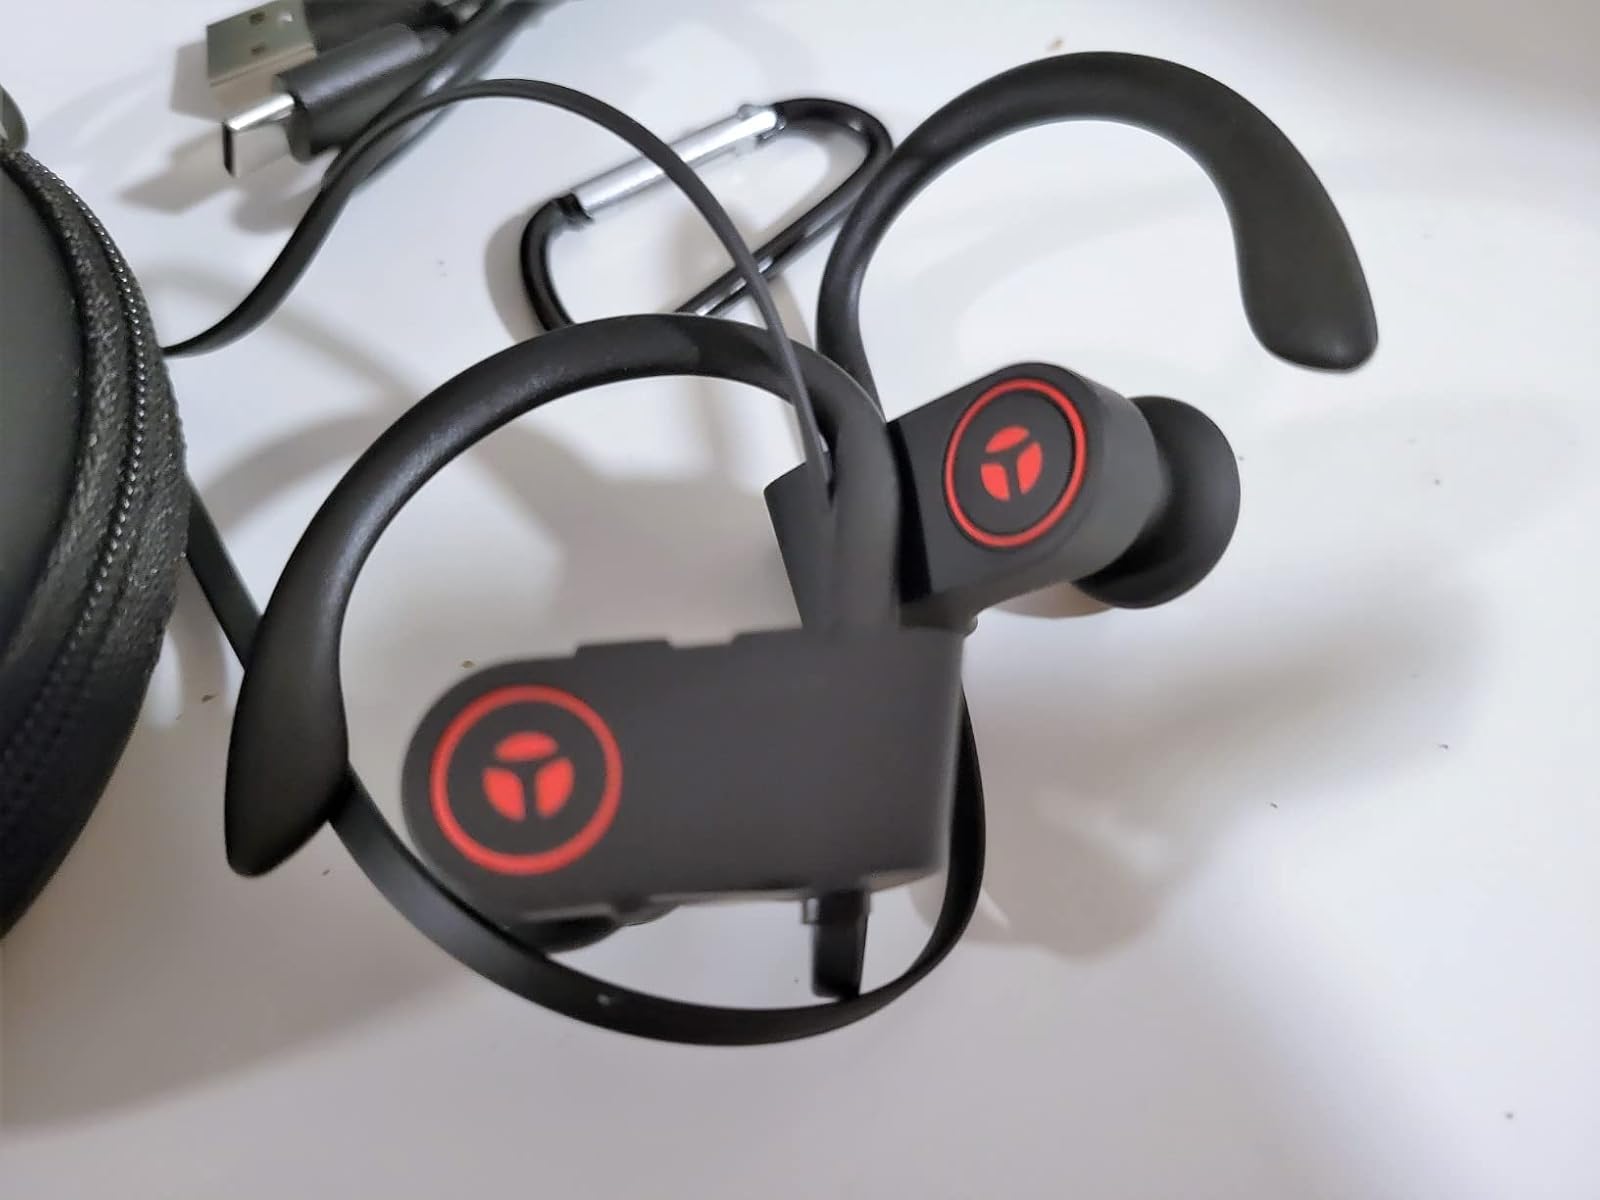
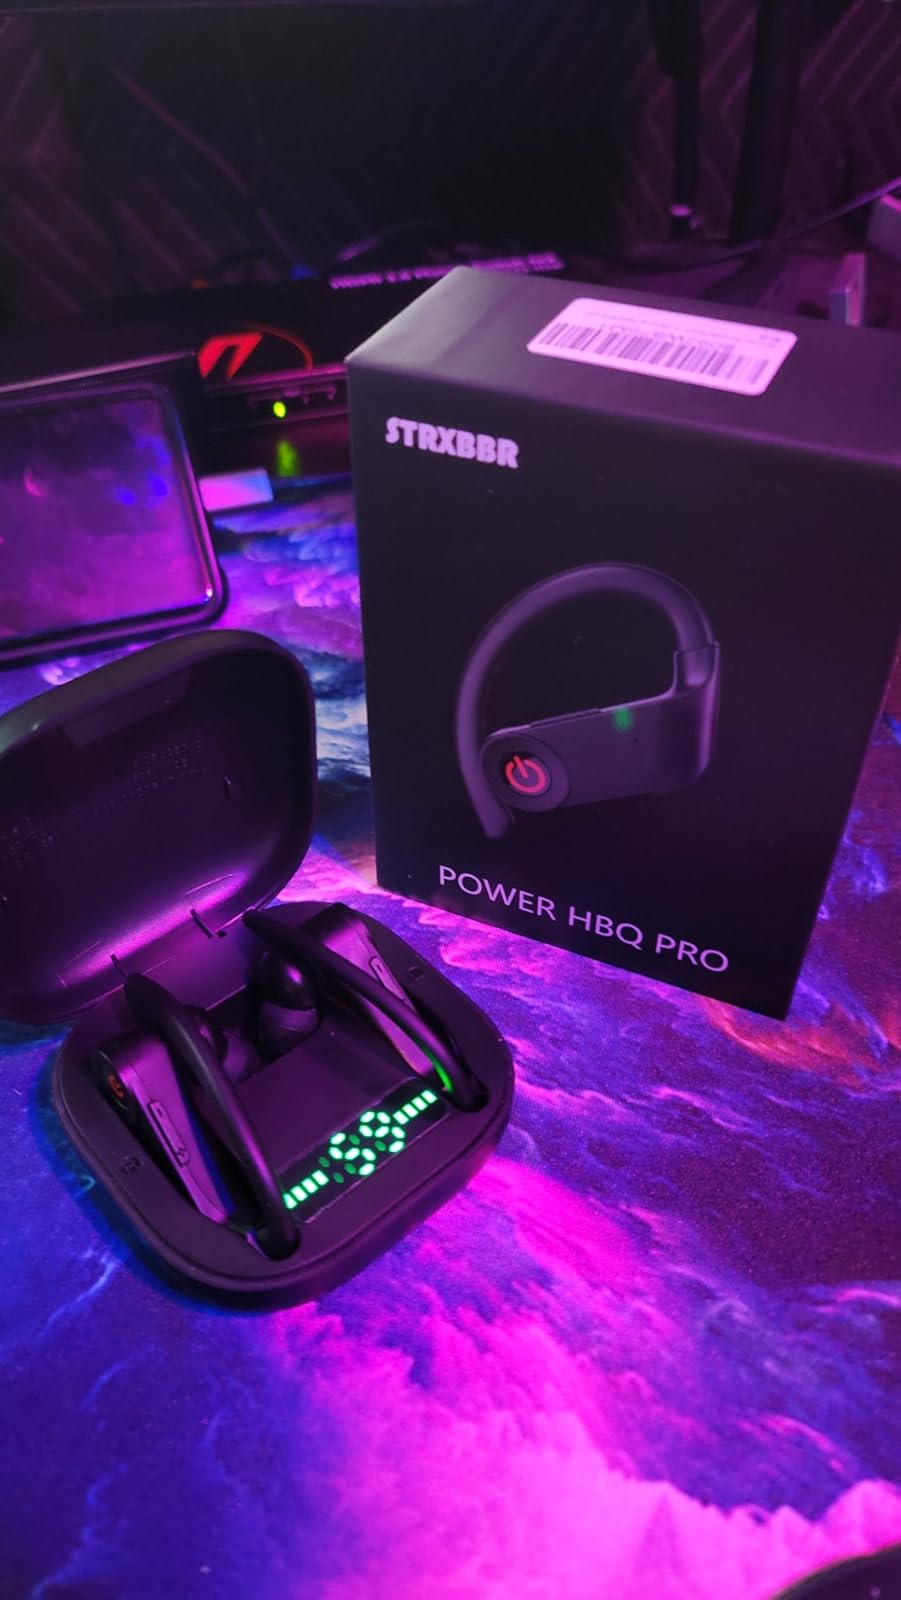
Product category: earbuds
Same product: no